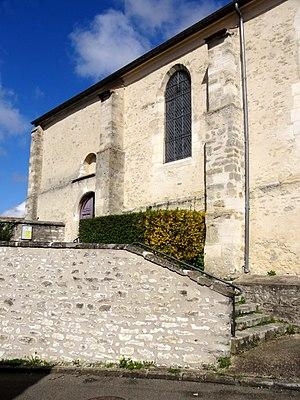
Église Saint-Martin de Follainville - voir titre.
L'église Saint-Martin est une église catholique paroissiale située à Follainville-Dennemont, dans les Yvelines, en France. Elle se compose, pour l'essentiel, d'un vaste vaisseau unique, aux murs lisses, recouvert d'un plafond plat. On peut néanmoins distinguer entre la nef, dont les élévations extérieures sont assez disparates, et le chœur, d'un style Renaissance sobre préfigurant le style classique. L'église a été consacrée et dédiée à saint Martin de Tours le 24 juin 1561, probablement à l'occasion de l'achèvement du chœur. La nef a été retouchée au XVIIIᵉ siècle, et une tentative d'améliorer l'esthétique du sanctuaire a été entreprise à la même époque. Les travaux s'arrêtèrent après la pose de trois colonnes toscanes. Au nord de cette nef, subsistent encore des éléments de l'église romane primitive. Il s'agit notamment d'un petit clocher de la fin du XIᵉ siècle, dont la base est voûtée d'arêtes, et dont l'étage de beffroi a été refait dans le style gothique un siècle plus tard, ainsi que d'une travée voûté en berceau du milieu ou du troisième quart du XIIᵉ siècle.